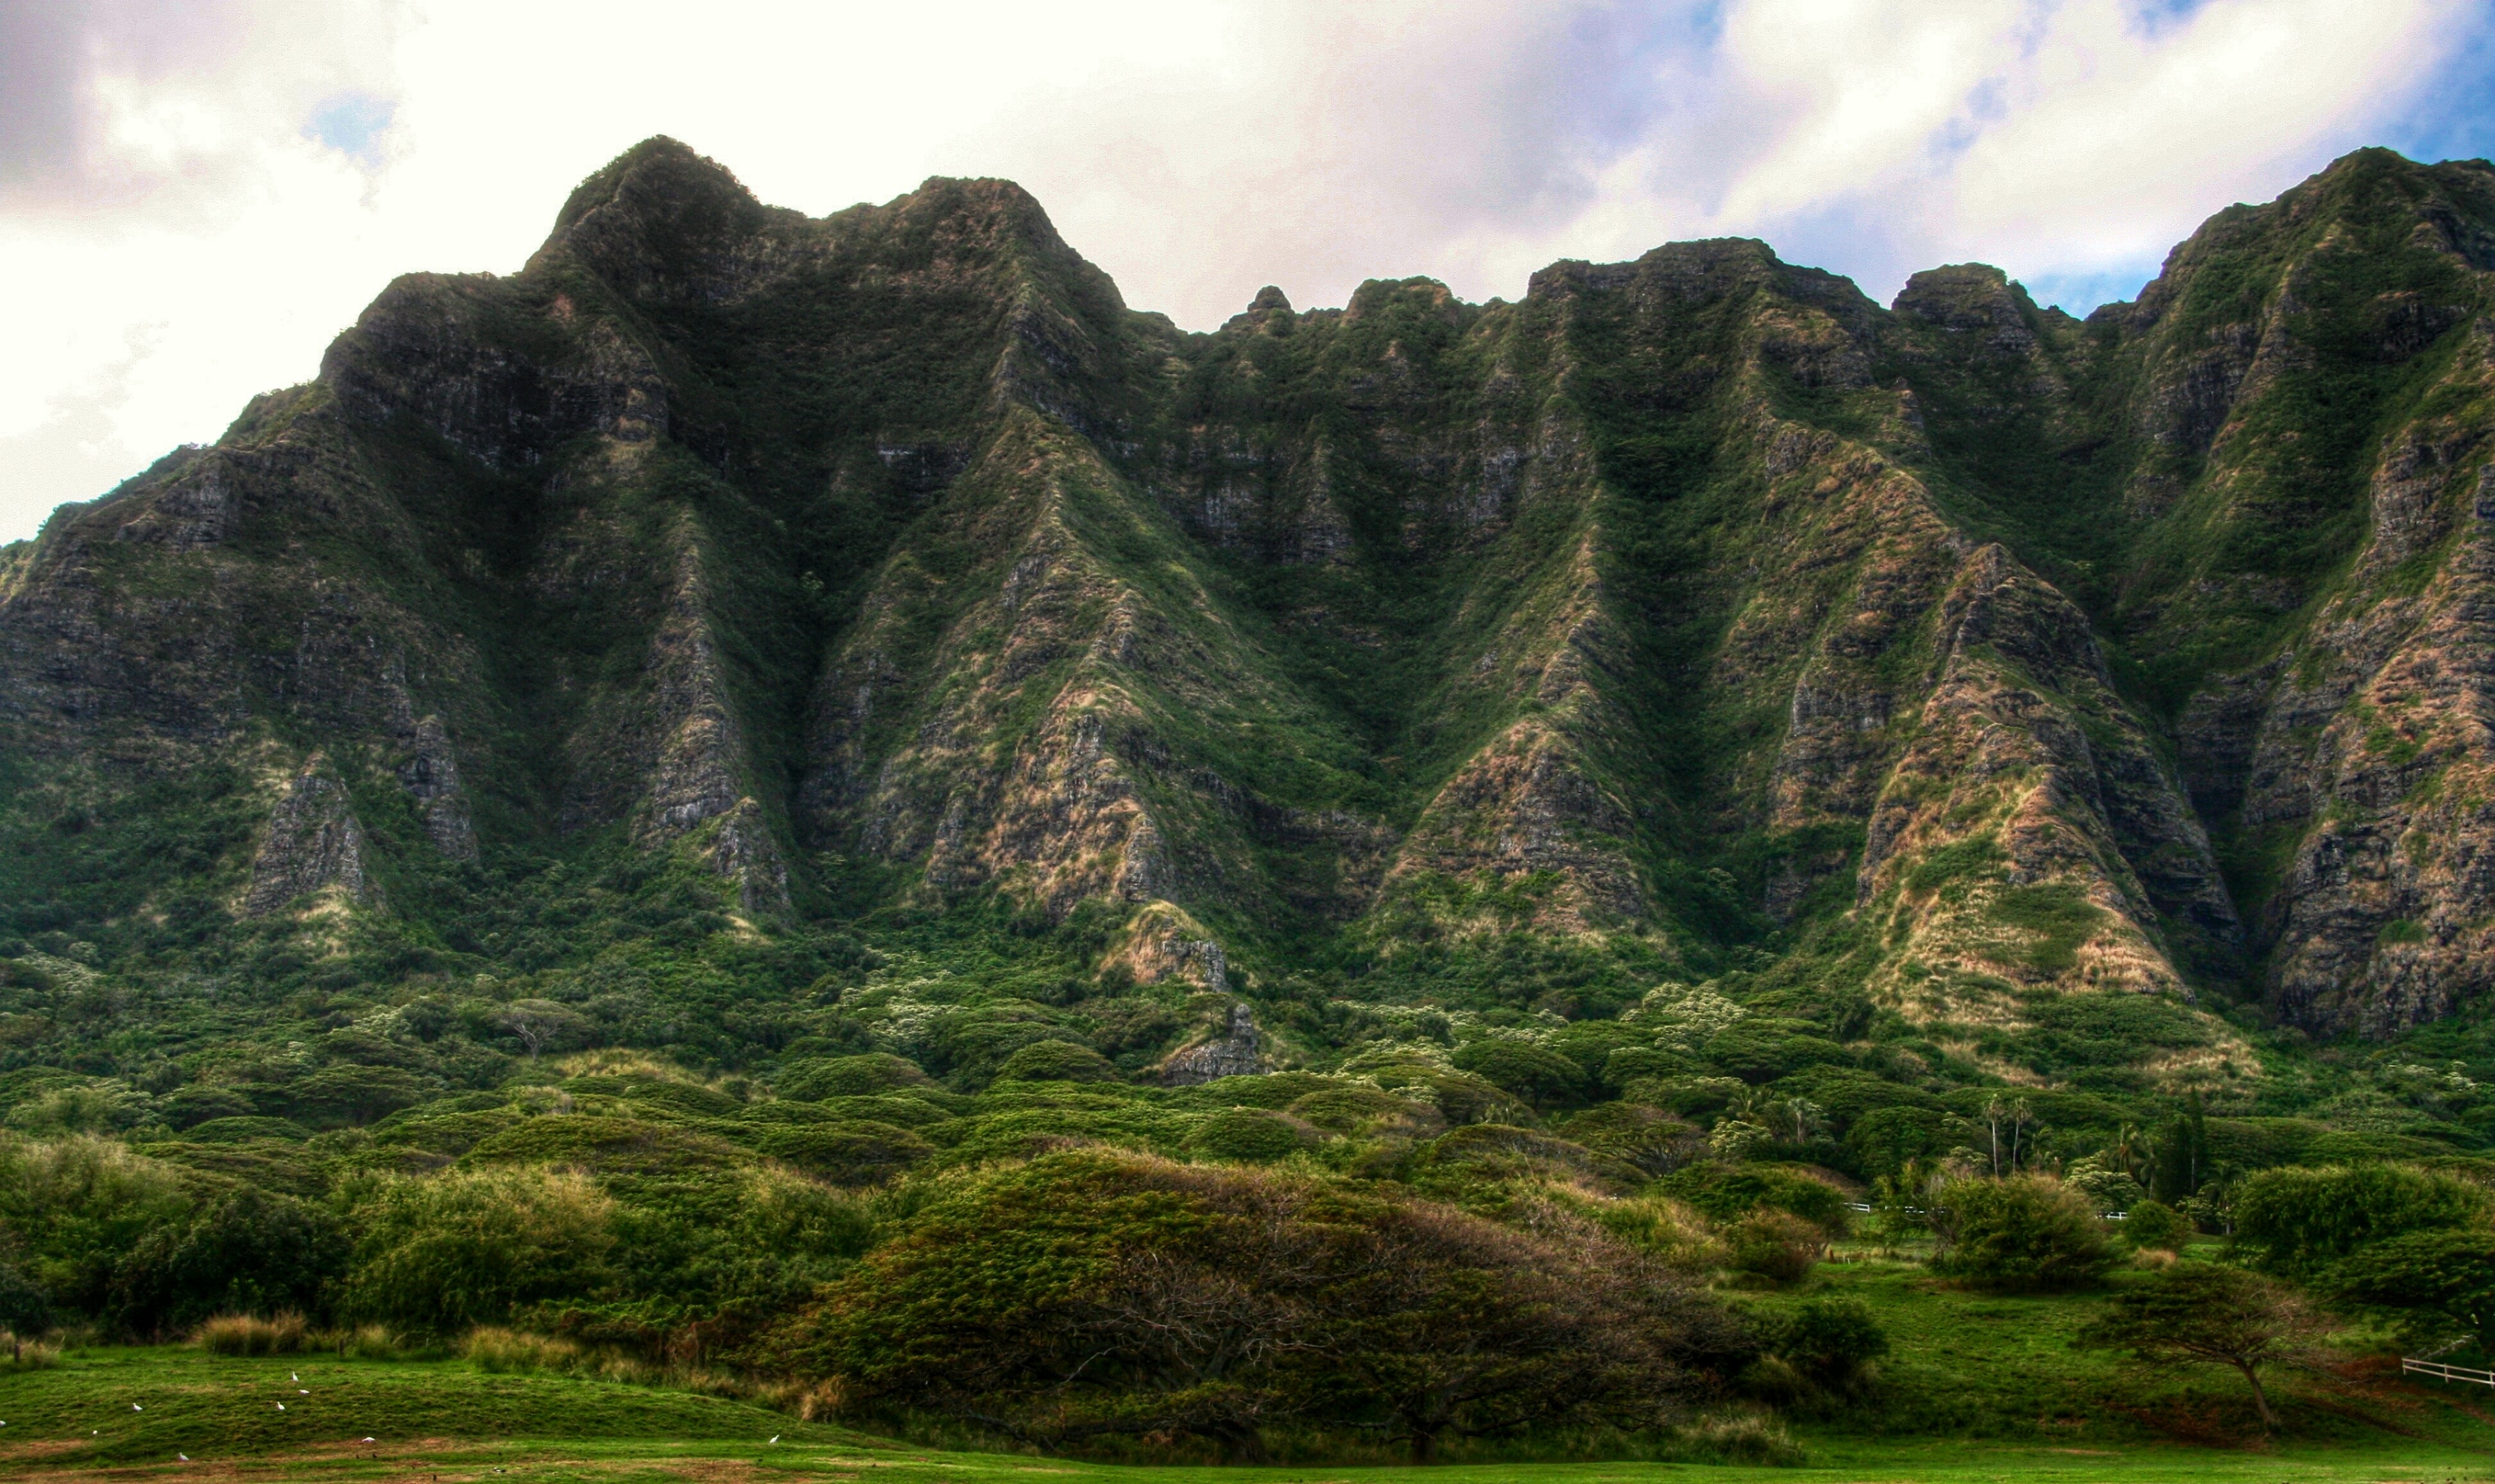
landscape, tree, nature, forest, wilderness, mountain, meadow, hill, valley, mountain range, range, green, jungle, brown, hawaii, highland, terrain, ridge, trees, outdoors, mountains, plateau, ecosystem, natural environment, geographical feature, mountainous landforms, temperate coniferous forest